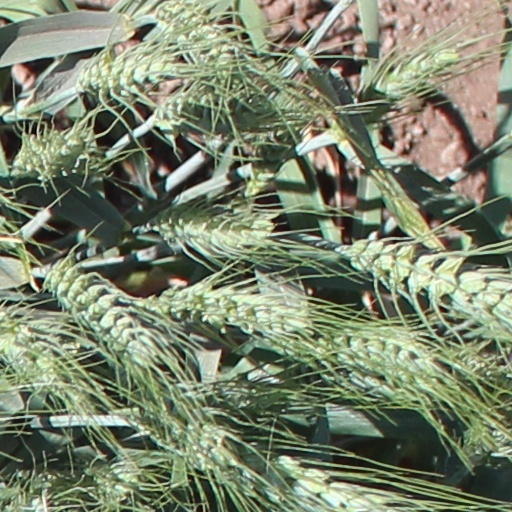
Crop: wheat